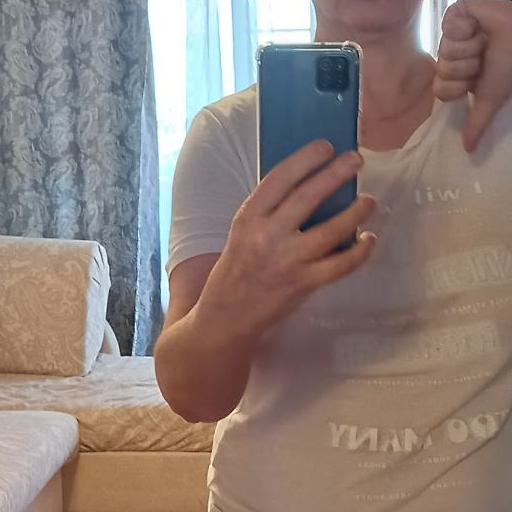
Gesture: no_gesture